Rambilli

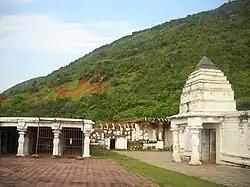
Dharmalingeswara temple at Panchadarla, Rambilli mandal

Rambilli is a village and a Mandal in Anakapalli district in the state of Andhra Pradesh in India. There is a famous Lord Shiva Temple "Sri Dharalingeswara Swamy Temple" in Rambilli mandal at Panchadaarla (meaning five sacred water flows) in Dharapalem village.